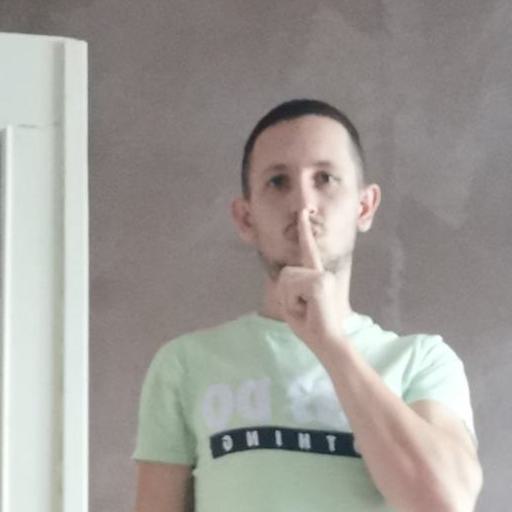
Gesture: mute